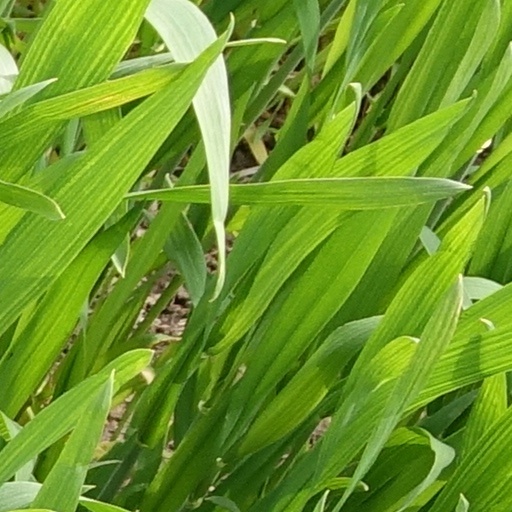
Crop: wheat